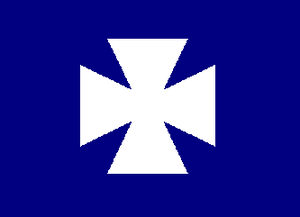
Le Vᵉ corps est une unité de l'Union au sein de l'armée du Potomac au cours de la guerre de Sécession.